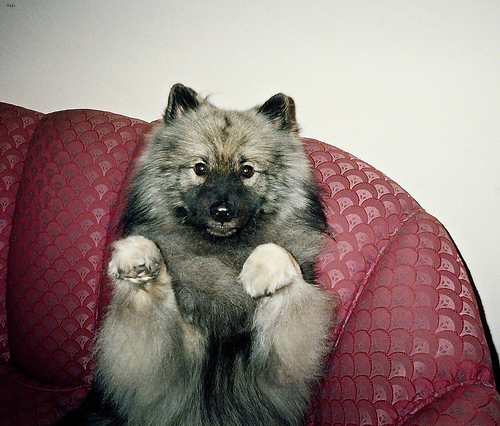
Animal: dog
Breed: keeshond